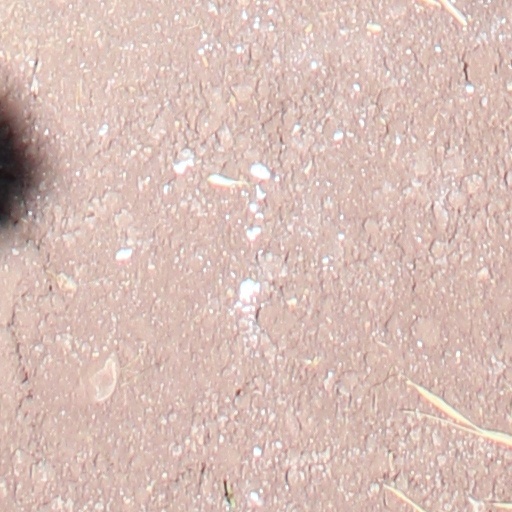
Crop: wheat